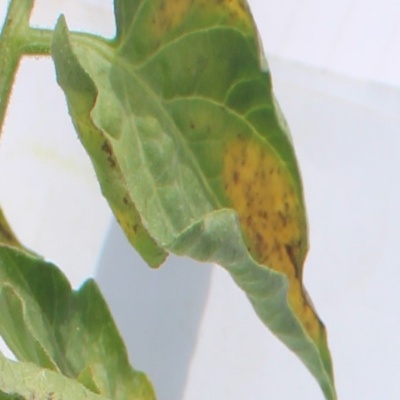
Crop: Tomato
Condition: leaf curl